Wainui Bay

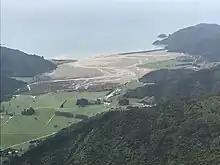

Wainui Inlet is the estuary of the Wainui River that flows into the bay. It can be walked across within two hours either side of low tide.